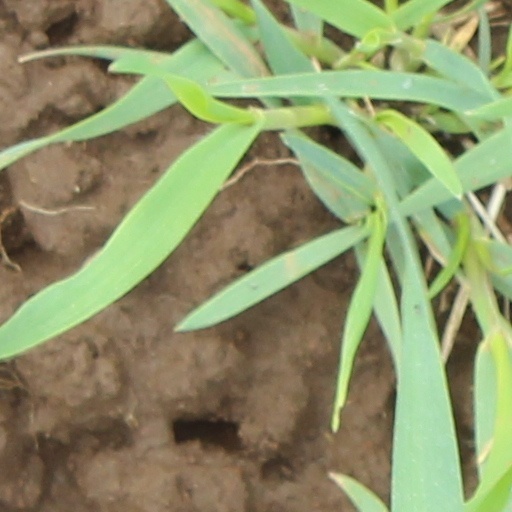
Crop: wheat